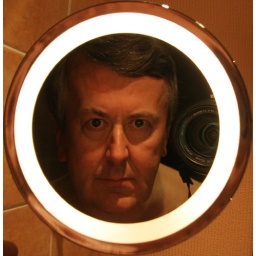
Me and camera in bathroom mirror